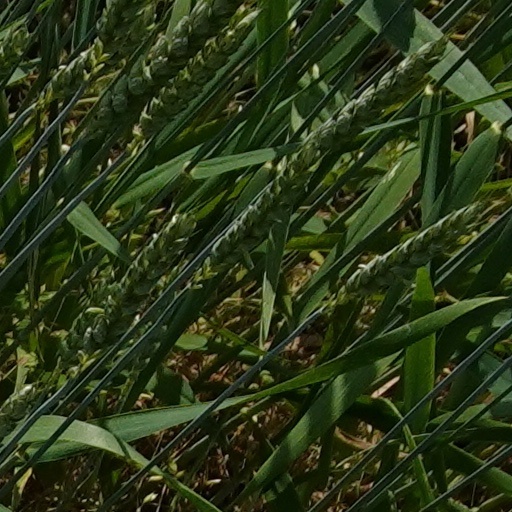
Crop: wheat